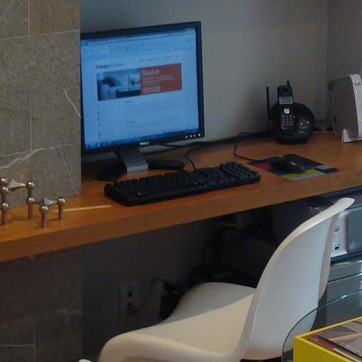
Material: plastic